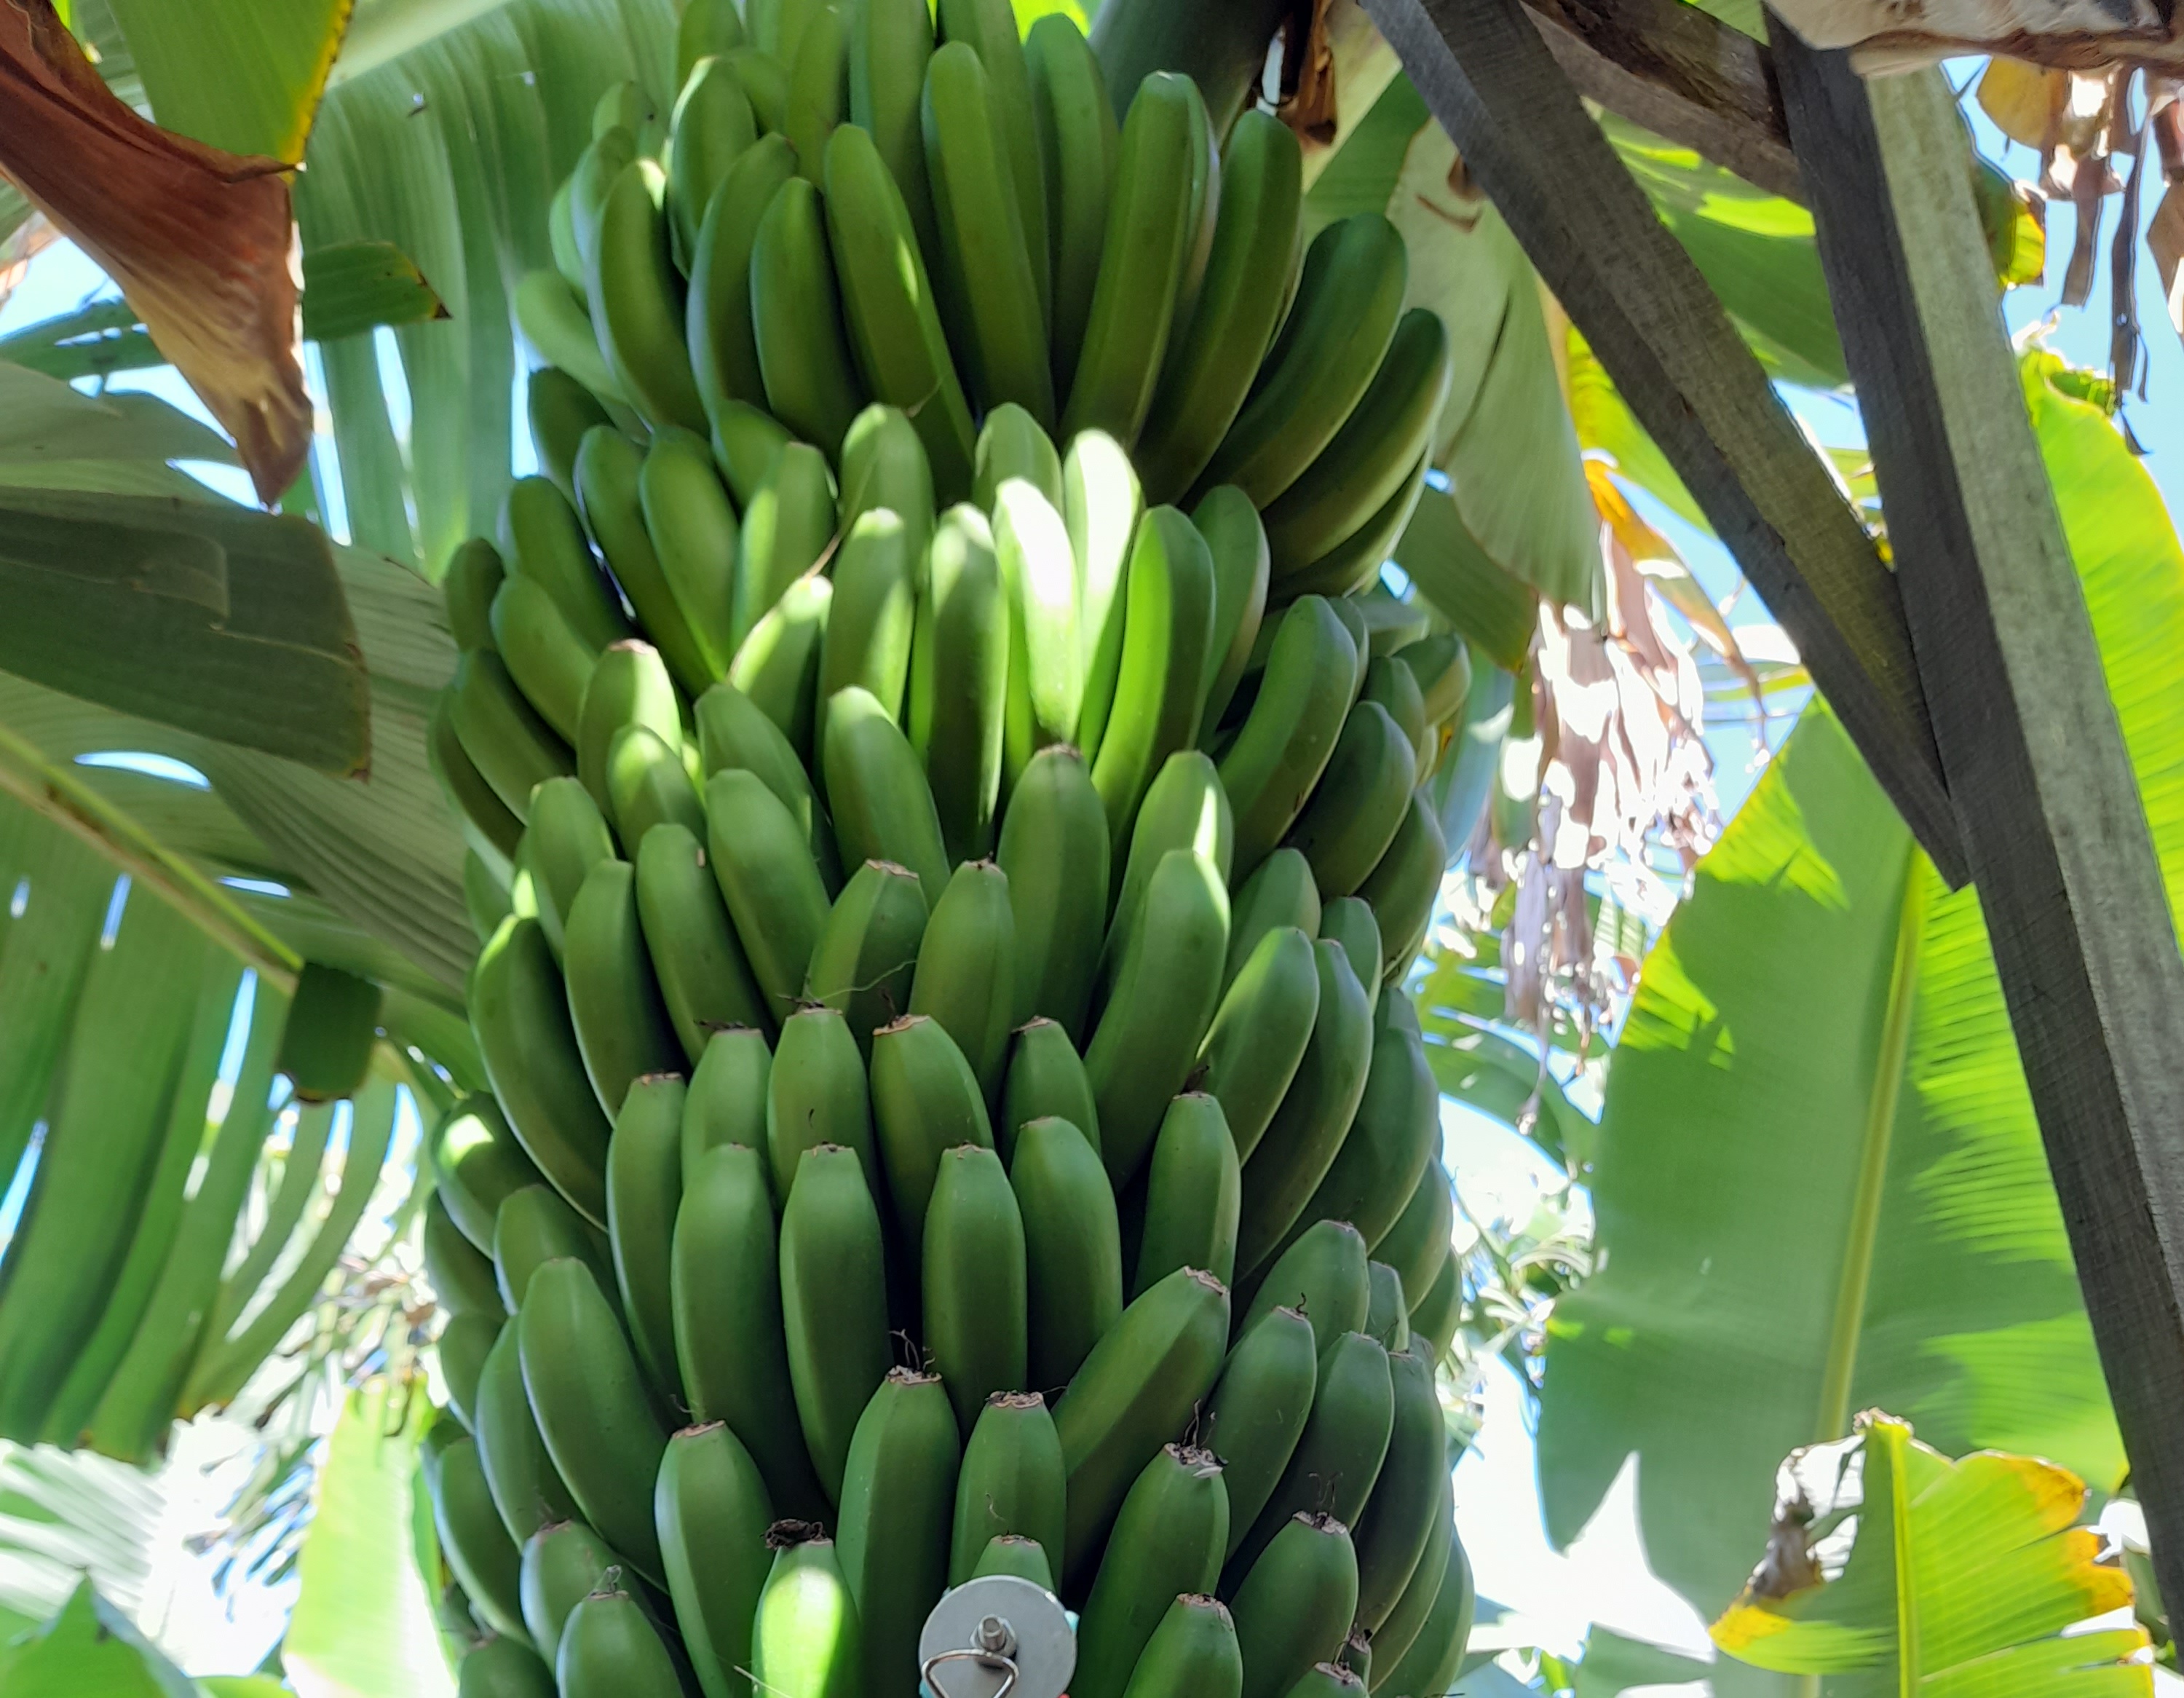
Label: Keep